Mogadishu

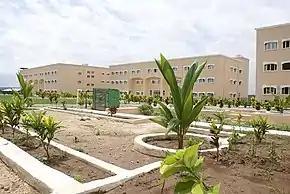
The Mogadishu University main campus

Mogadishu traditionally served as a commercial and financial centre. Before the importation of mass-produced cloth from Europe and America, the city's textiles were forwarded throughout the interior of the continent, as well as to the Arabian Peninsula and as far as the Persian coast.